Abdallah El Said

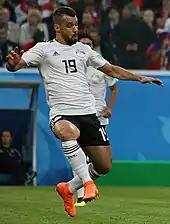
El Said with Egypt at the 2018 FIFA World Cup

Abdallah Mahmoud Said Bekhit (born 13 July 1985) is an Egyptian professional footballer who plays as an attacking midfielder for Egyptian Premier League club Zamalek